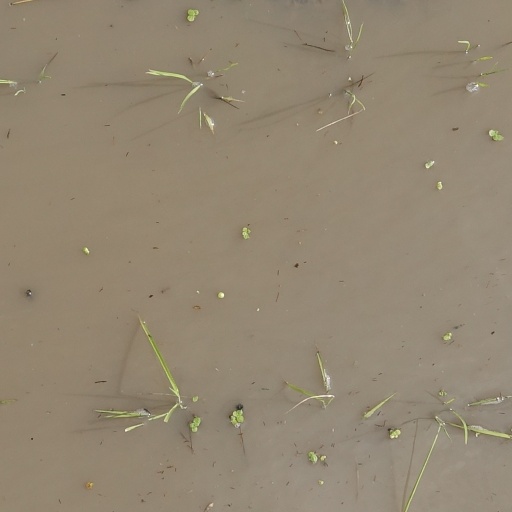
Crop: rice